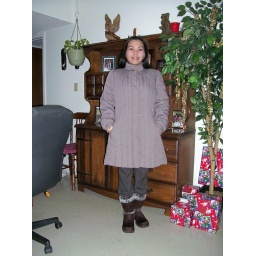
Sandra in witner coat attire at home